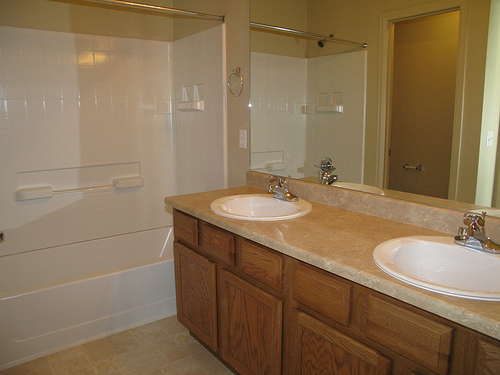
user: Given an image and a question. Answer the question in a short answer. Question: What activities are most commonly done here? Short Answer:
assistant: wash